Josephine Clifford McCracken

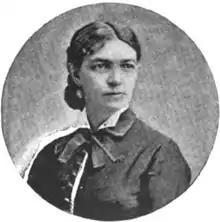
Josephine Clifford McCracken

Josephine Clifford McCracken (or McCrackin) (1839–1921) was a California writer and journalist (a contemporary of Bret Harte, John Muir, Ina Coolbrith, and Joaquin Miller), as well as an environmentalist. She was a member of the Pacific Coast Women's Press Association.